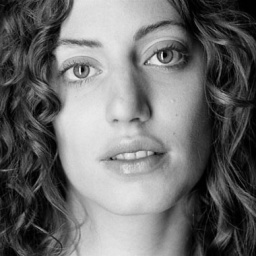
diana in black and white